Altamont, Tennessee

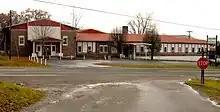
Altamont City Hall

There were 400 households, out of which 38.3% had children under the age of 18 living with them, 62.3% were married couples living together, 10.0% had a female householder with no husband present, and 22.8% were non-families. 20.0% of all households were made up of individuals, and 5.8% had someone living alone who was 65 years of age or older. The average household size was 2.76 and the average family size was 3.15.